Macedonia naming dispute

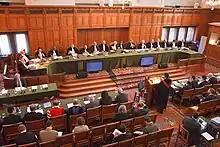
International Court of Justice hearing in the case of "Application of the Interim Accord of 13 September 1995 (the former Yugoslav Republic of Macedonia v. Greece)"

In November 2008, Republic of Macedonia instituted proceedings against the Hellenic Republic in front of the UN's International Court of Justice for what it described as "a flagrant violation of [Greece's] obligations under Article 11 of the Interim Accord signed by the Parties on 13 September 1995". The alleged violation was referring to the blockade by Athens to Macedonia's bid for NATO membership.